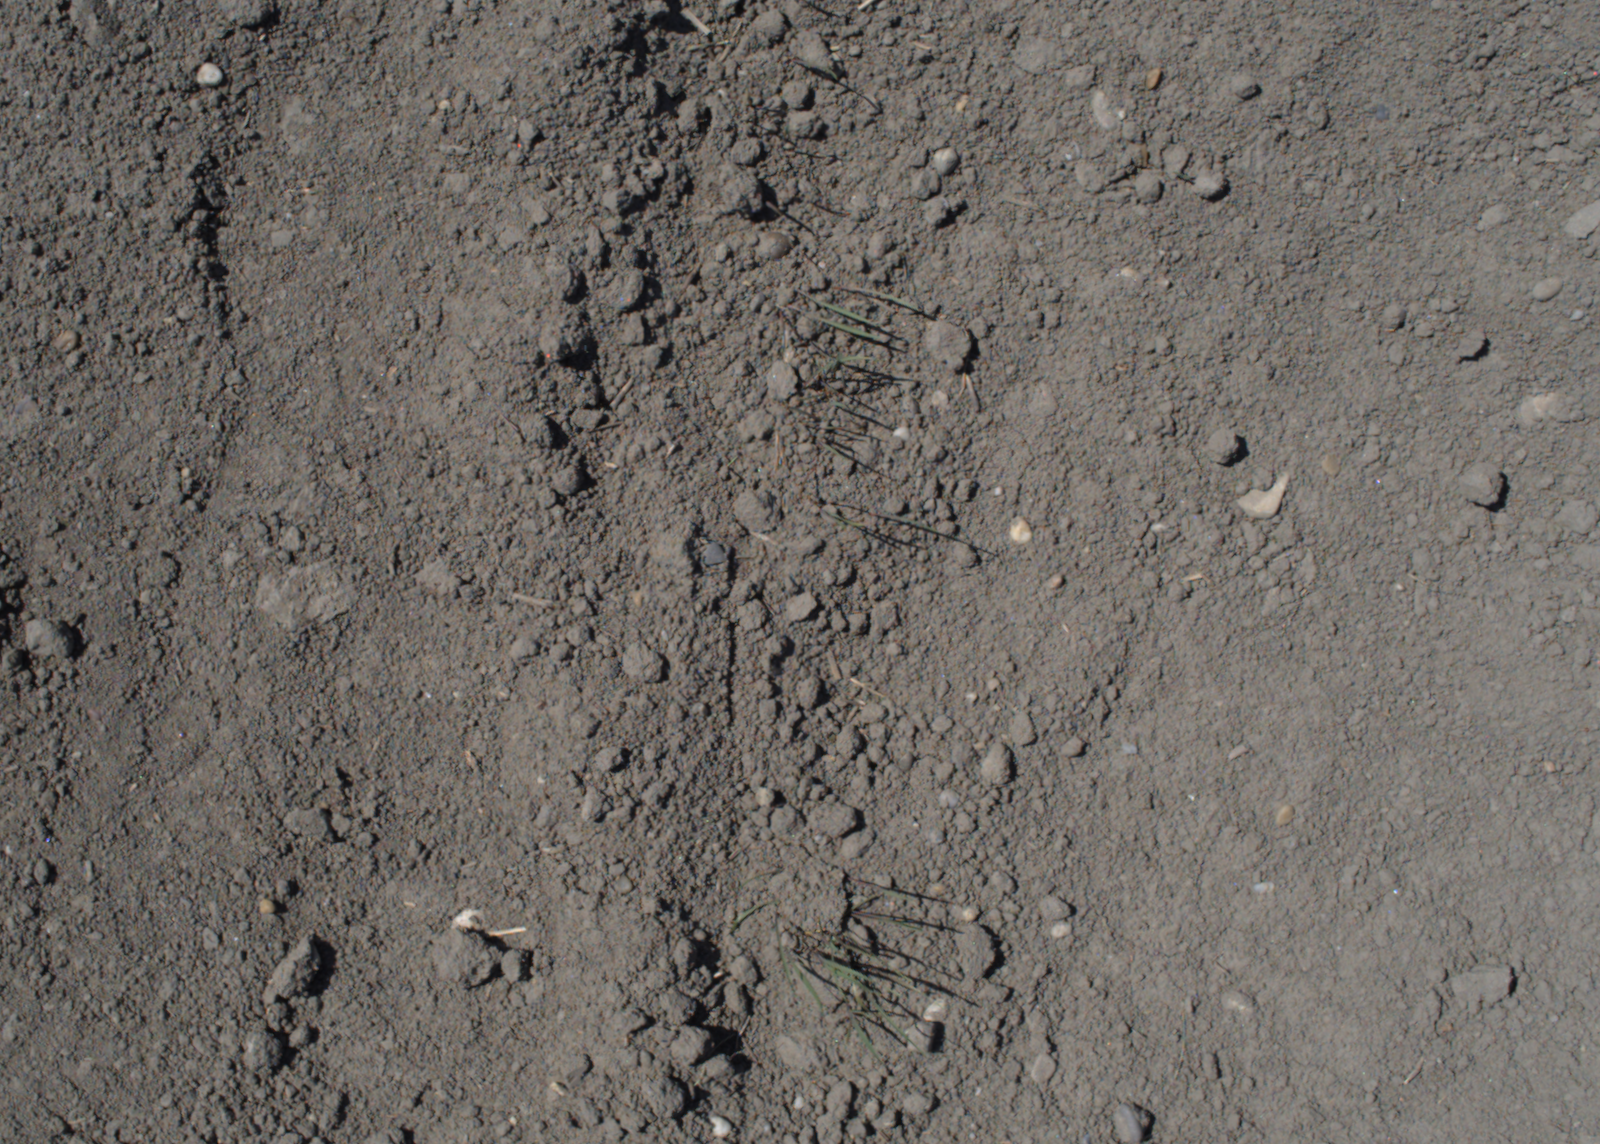
Capture date: 11.05.2021 11:34:56
Weather: sunny
Wind: strong
Seeding date: 27.04.2021
Plant canopy height (mm): 1017